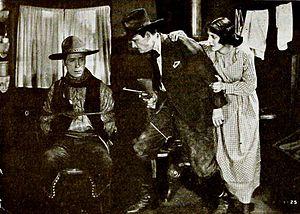
Frank Whitson est un acteur américain né le 22 mars 1877 à New York et décédé à Los Angeles le 19 mars 1946.